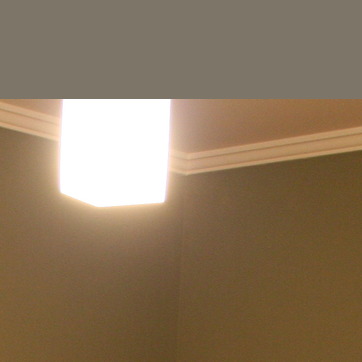
Material: painted